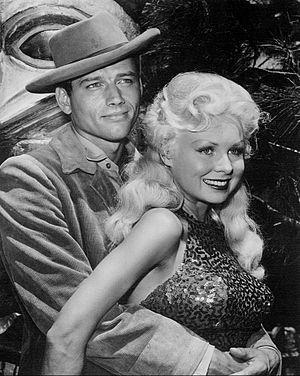
Joi Lansing, née Joy Rae Brown, le 6 avril 1929 à Salt Lake City aux États-Unis est une actrice, un mannequin et une chanteuse américaine. Elle est célèbre pour ses photos de pin-up, ses rôles de série B et son apparition remarquée en ouverture du film d'Orson Welles, La Soif du mal. Elle meurt d'un cancer du sein, le 7 août 1972, à Santa Monica aux États-Unis.